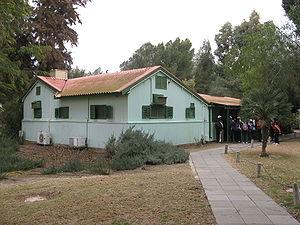
Sde Boker est un kibboutz dans le désert du Néguev au sud d'Israël à environ 50 km au sud de Beer-Sheva sur la route vers Mitzpe Ramon. Ce kibboutz est surtout connu pour avoir été la résidence du premier ministre David Ben Gourion. Il relève de l'administration du Conseil régional de Ramat HaNegev.